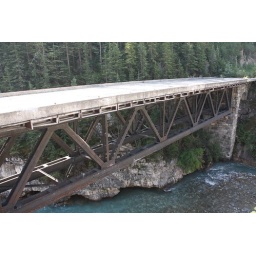
Historic old stone railroad bridge on Big Hill in Yoho National Park in British Columbia, Canada